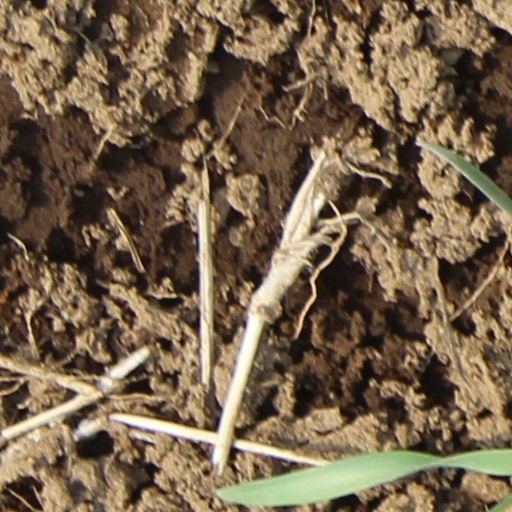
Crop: wheat